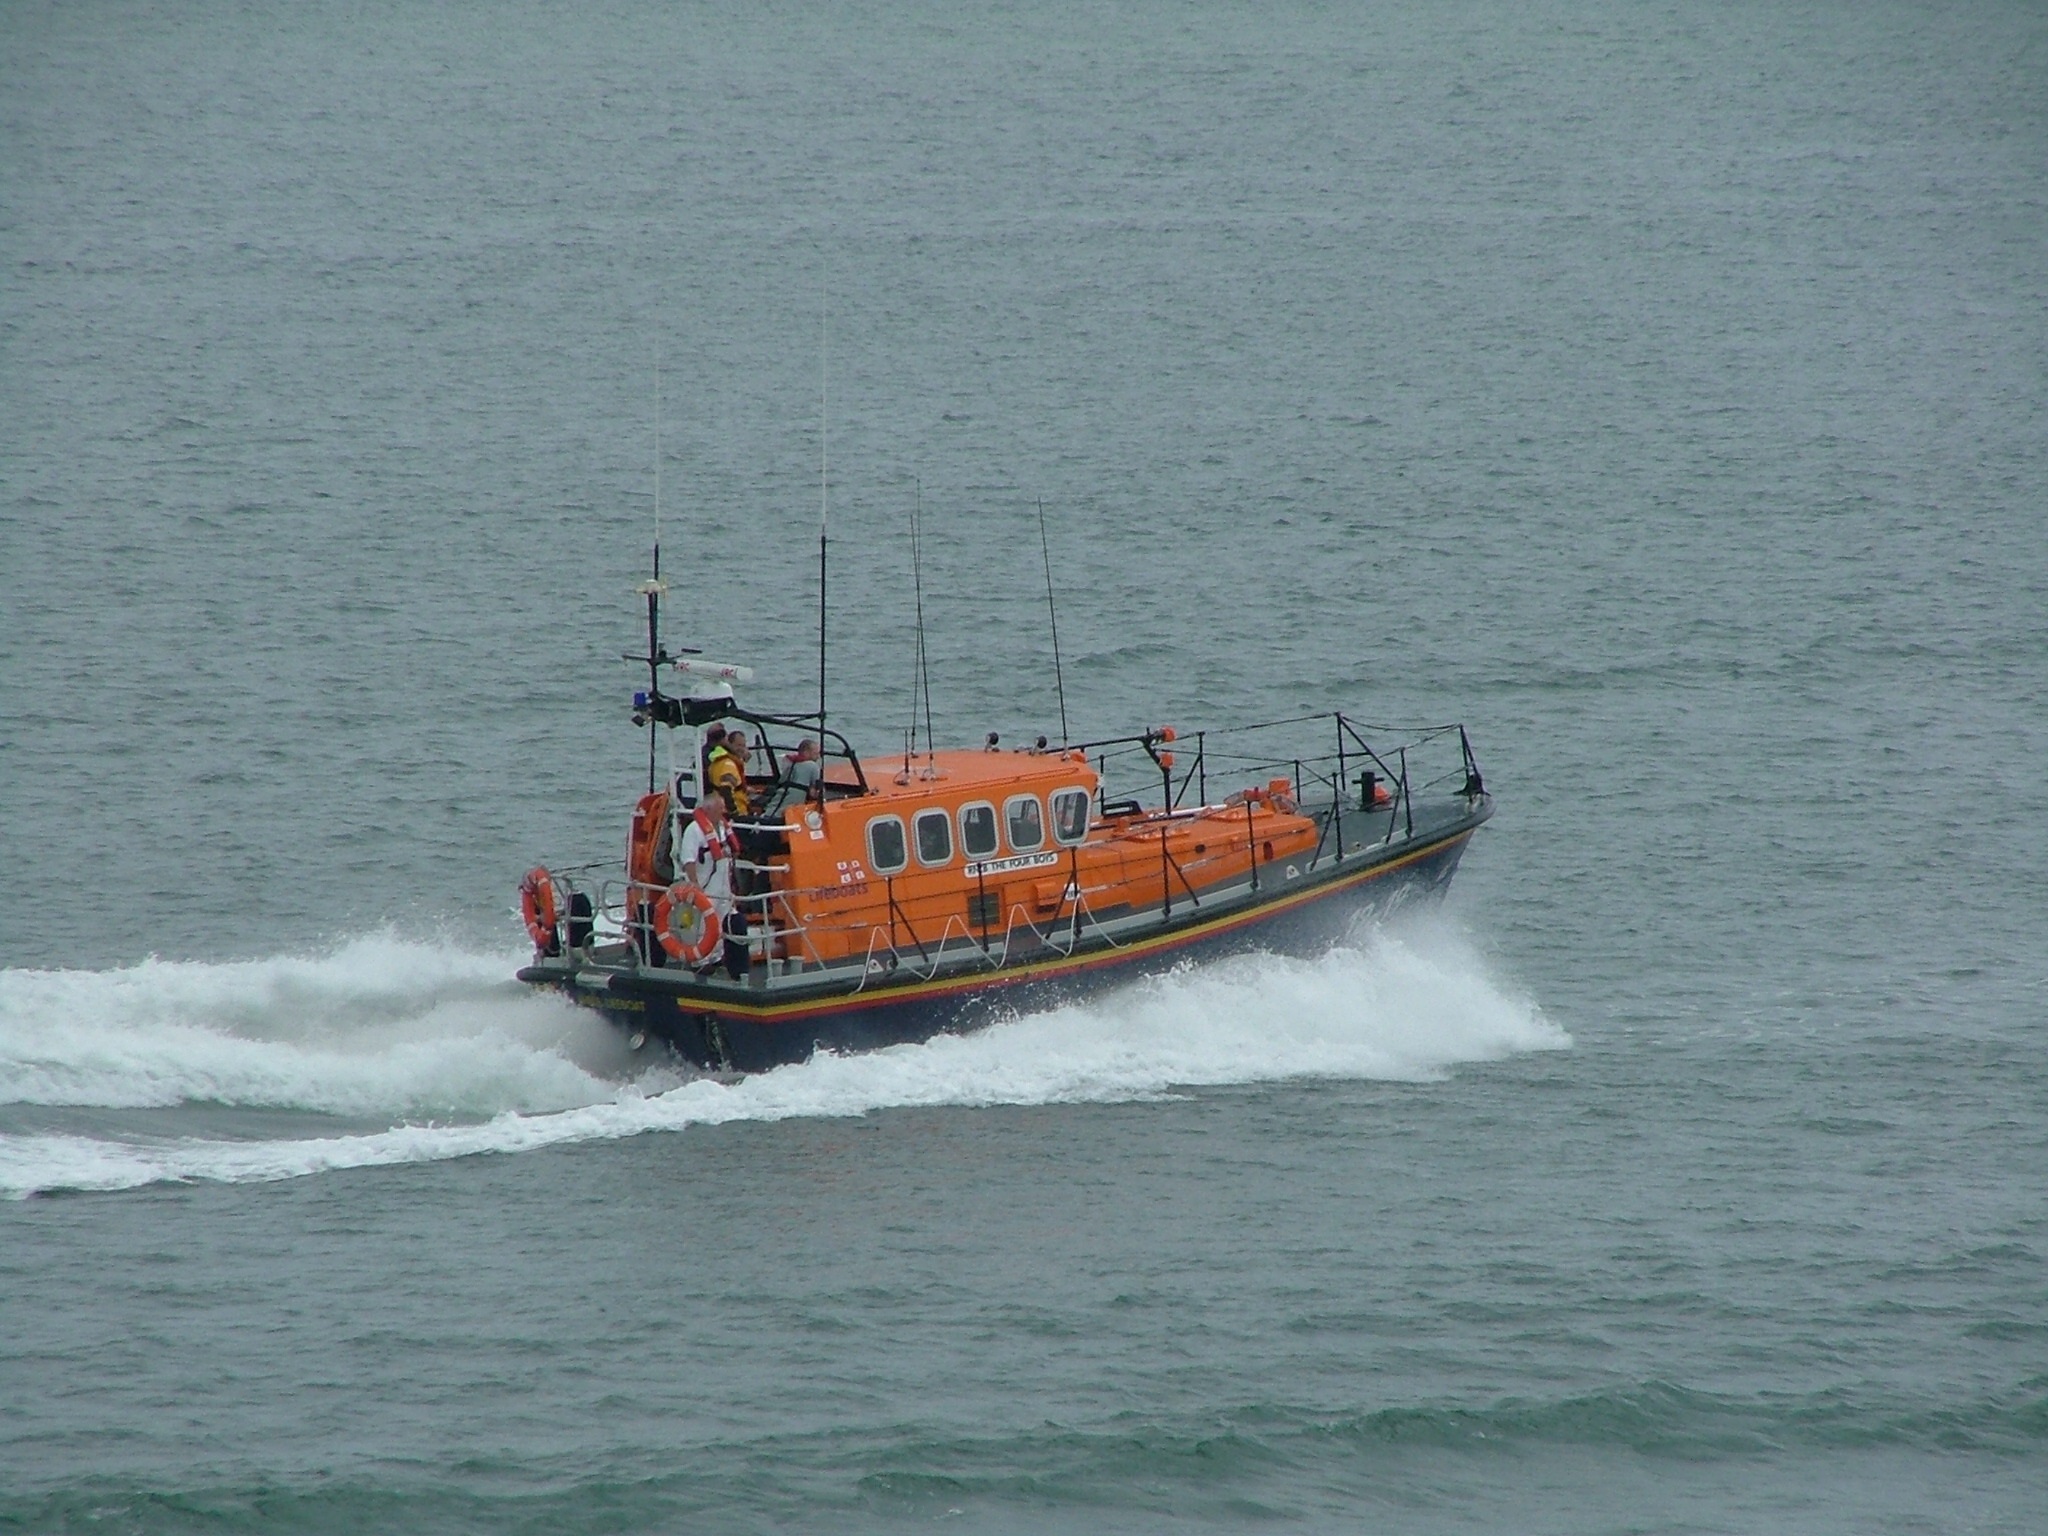
sea, water, boat, ship, coastline, vehicle, cargo ship, motorboat, lifeboat, channel, tugboat, watercraft, hampshire, fishing vessel, freight transport, pilot boat, fishing trawler, patrol boat, anchor handling tug supply vessel, platform supply vessel